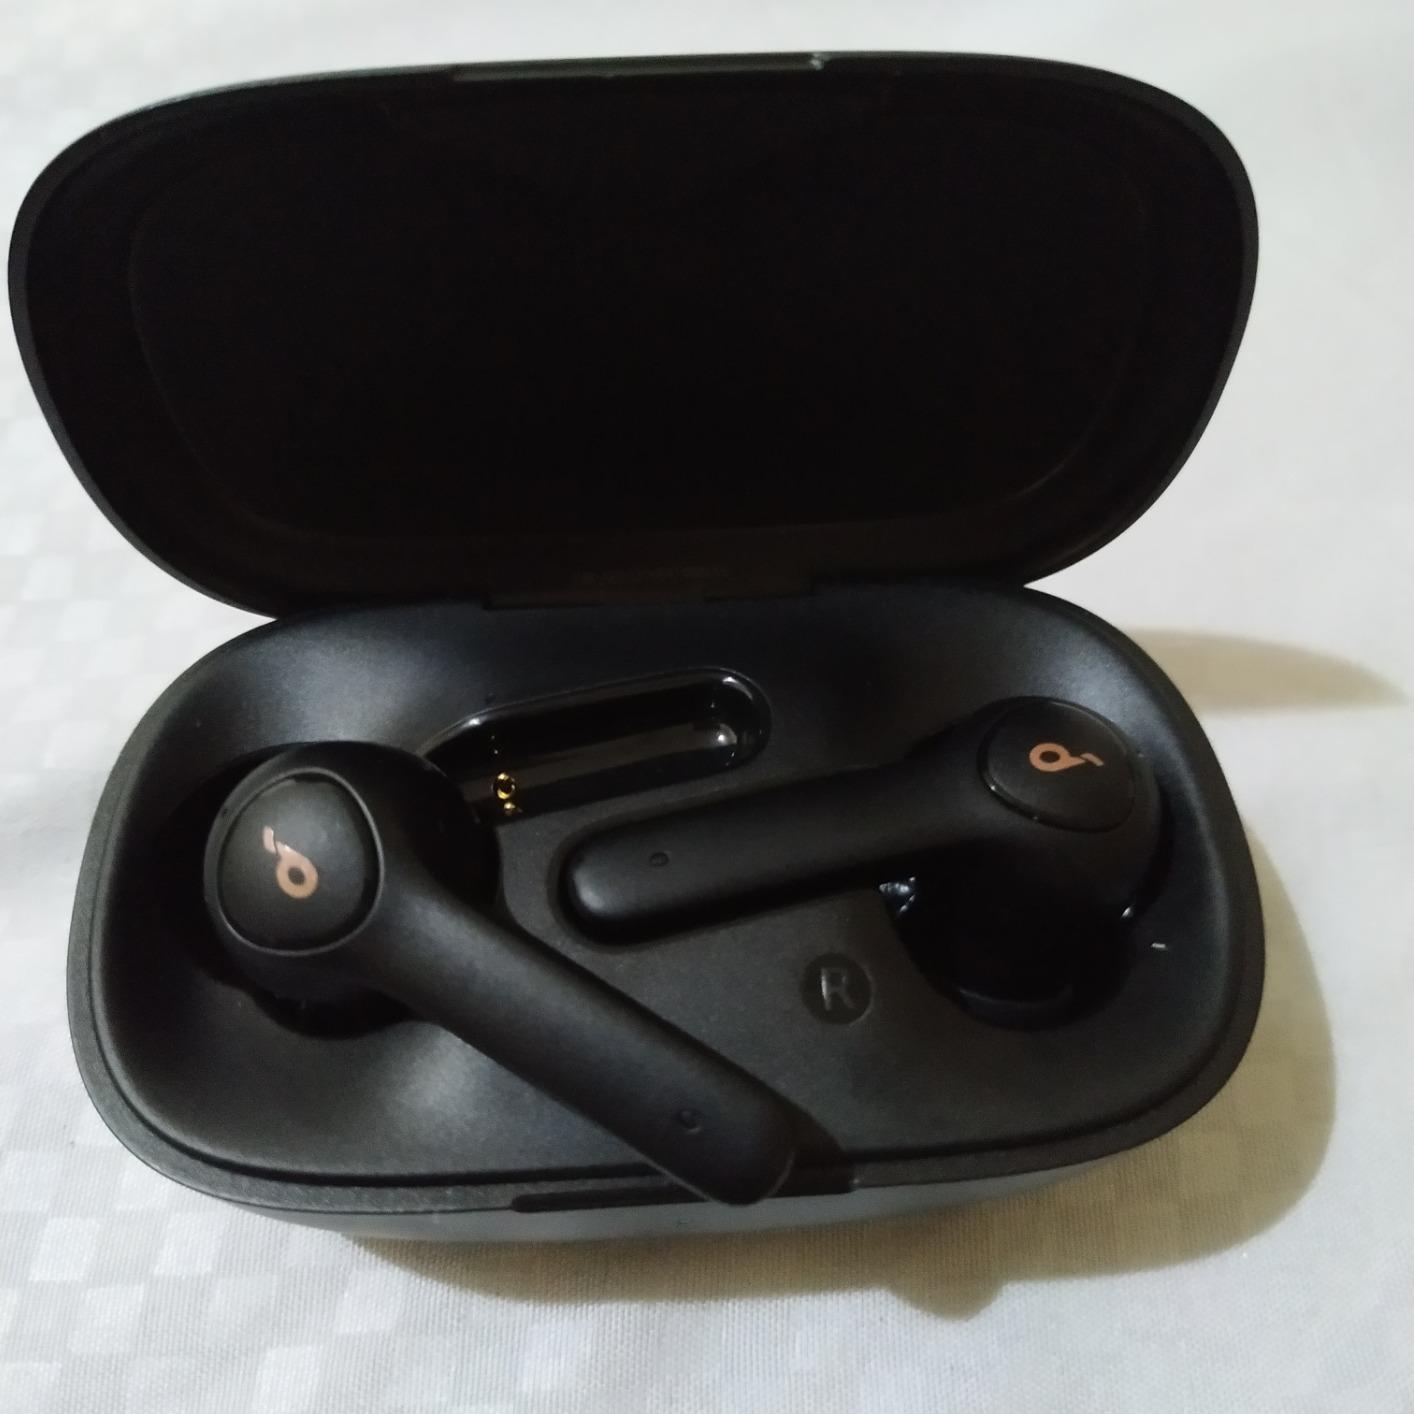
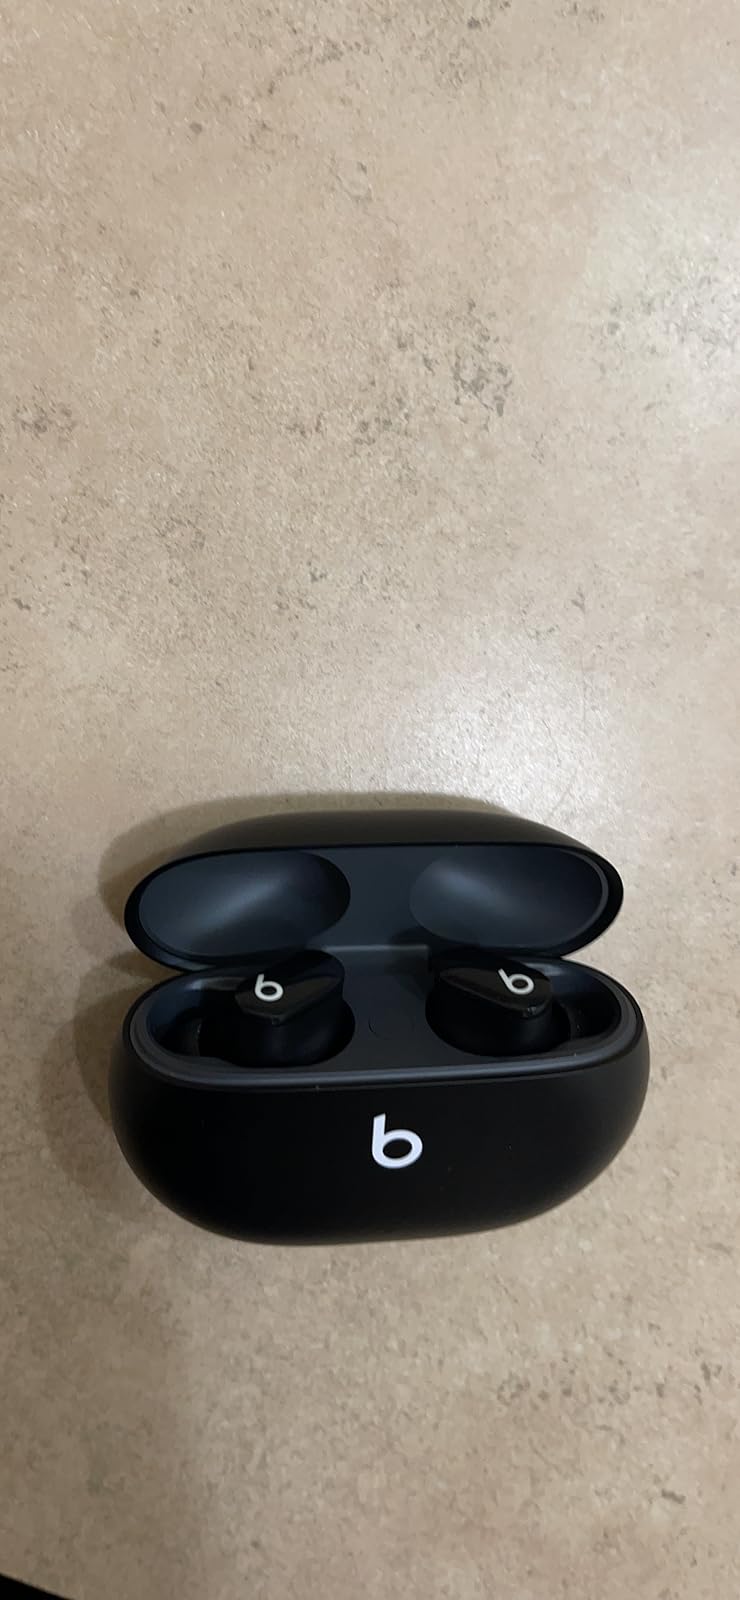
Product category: earbuds
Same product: no